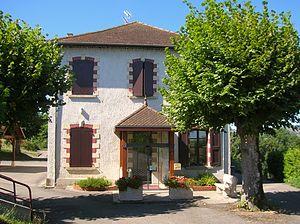
La mairie de Chassignieu, Isère, AuRA, France.
Chassignieu est une commune française située dans le département de l'Isère en région Auvergne-Rhône-Alpes.